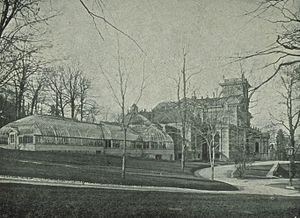
Maison Hugh Allan, dite Ravenscrag, 835-1025 avenue des Pins Ouest, Montréal, Québec, Canada.